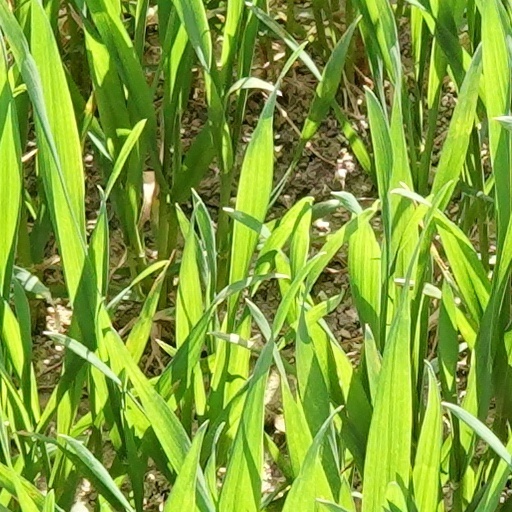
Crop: wheat